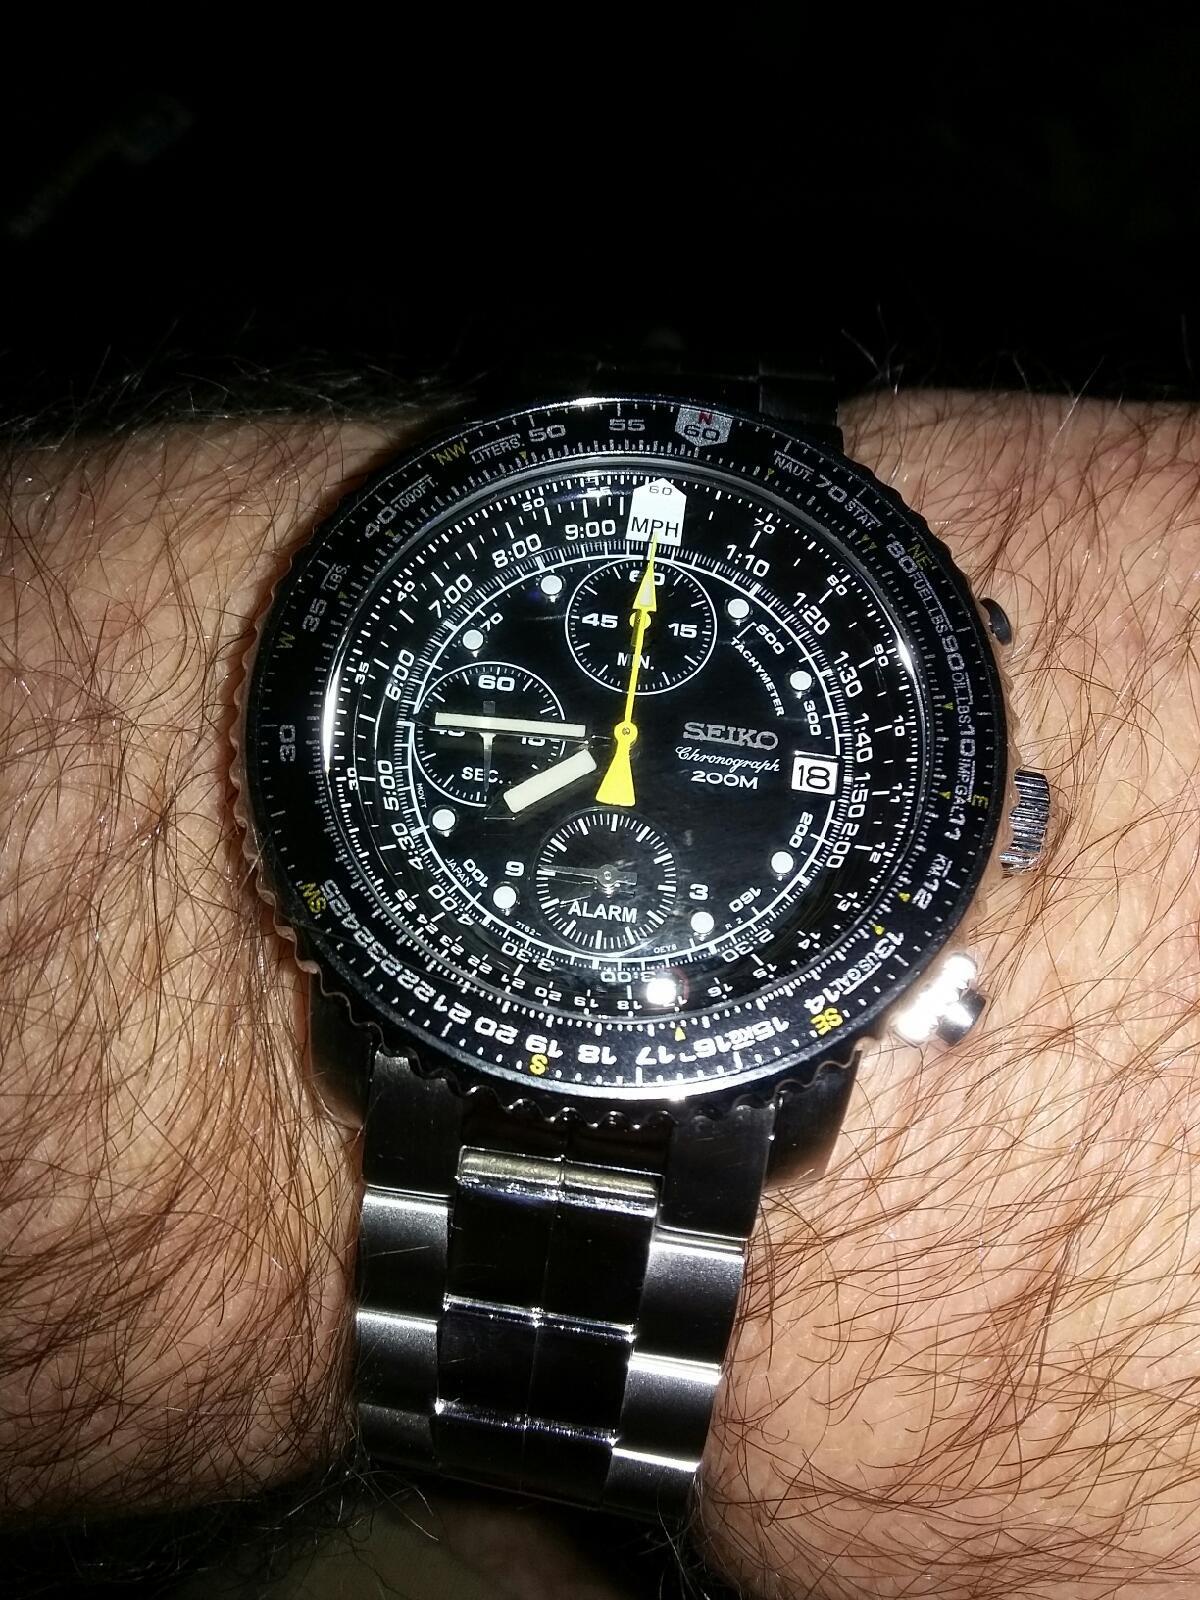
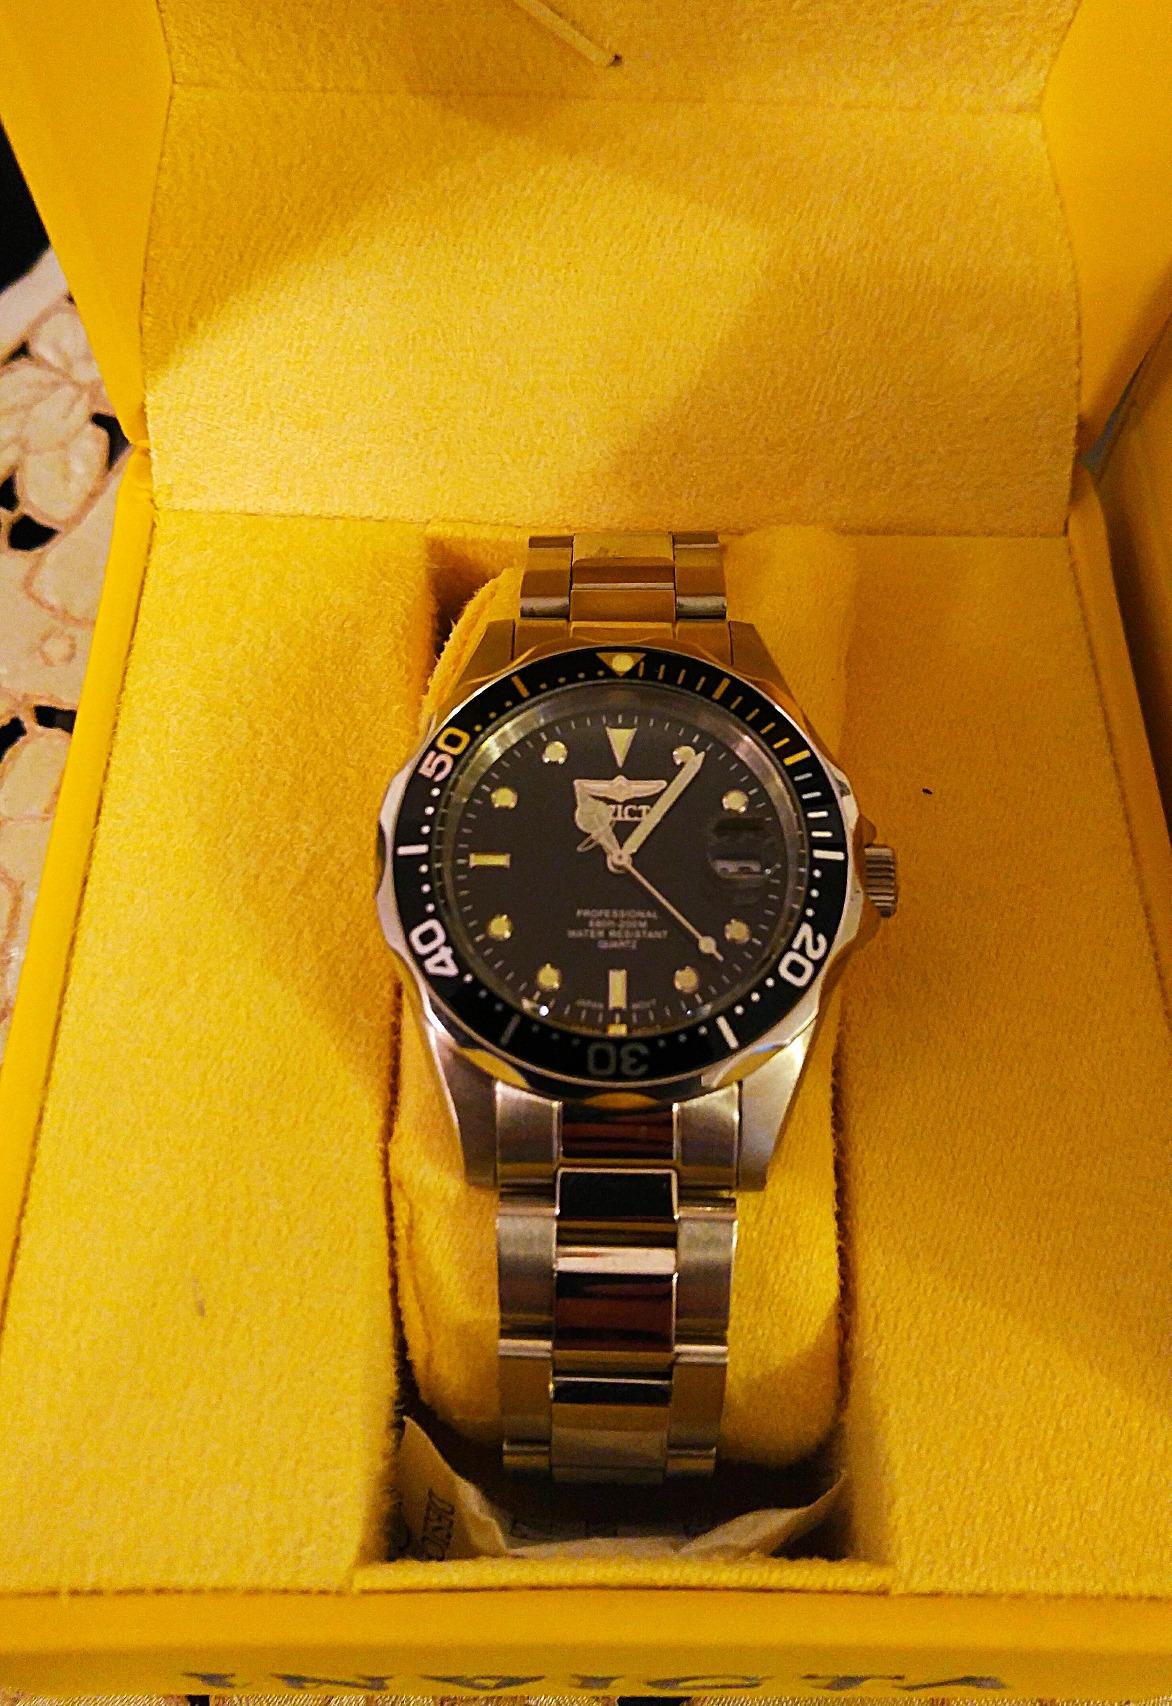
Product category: accessories_watch
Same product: no